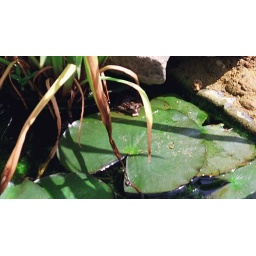
Frog eating a fish pellet in our pond in the garden at Ashford